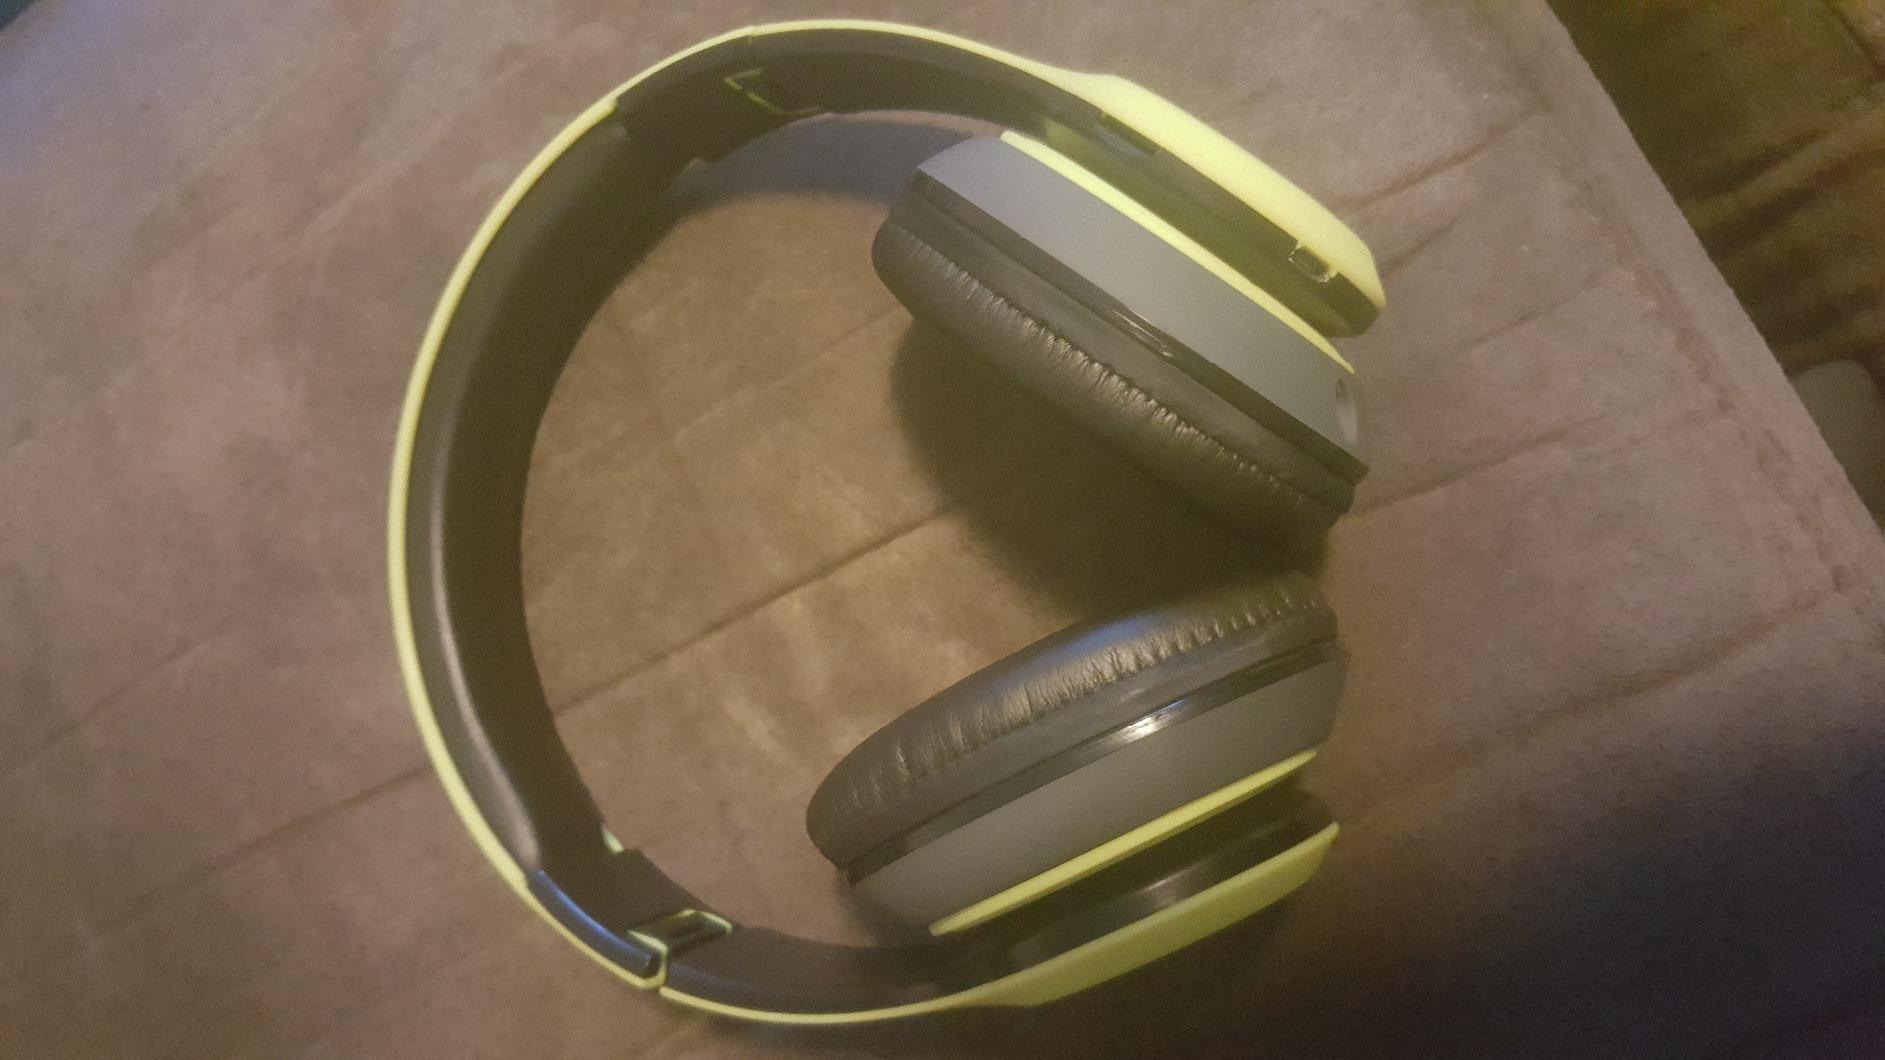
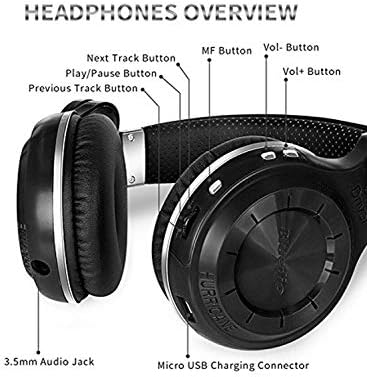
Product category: headphones
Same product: no